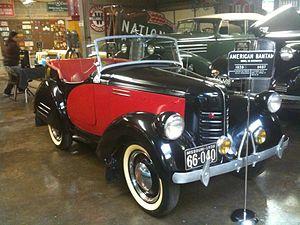
L' American Austin Car Company était un fabricant américain d'automobiles. La société fut fondée en 1929, et produisit des voitures sous licence de la Austin Motor Company de Grande-Bretagne entre 1930 et 1934, avant d'être en faillite.